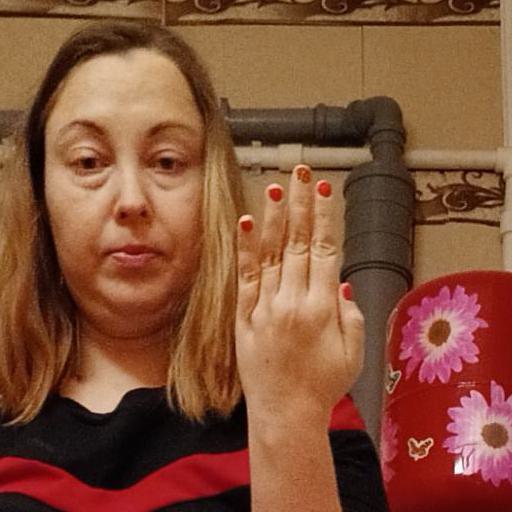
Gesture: stop_inverted